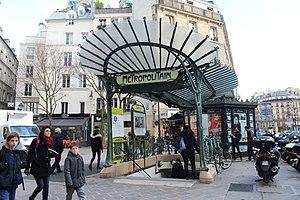
Entrée dans la station de métro Châtelet sur la place Sainte-Opportune, Paris.